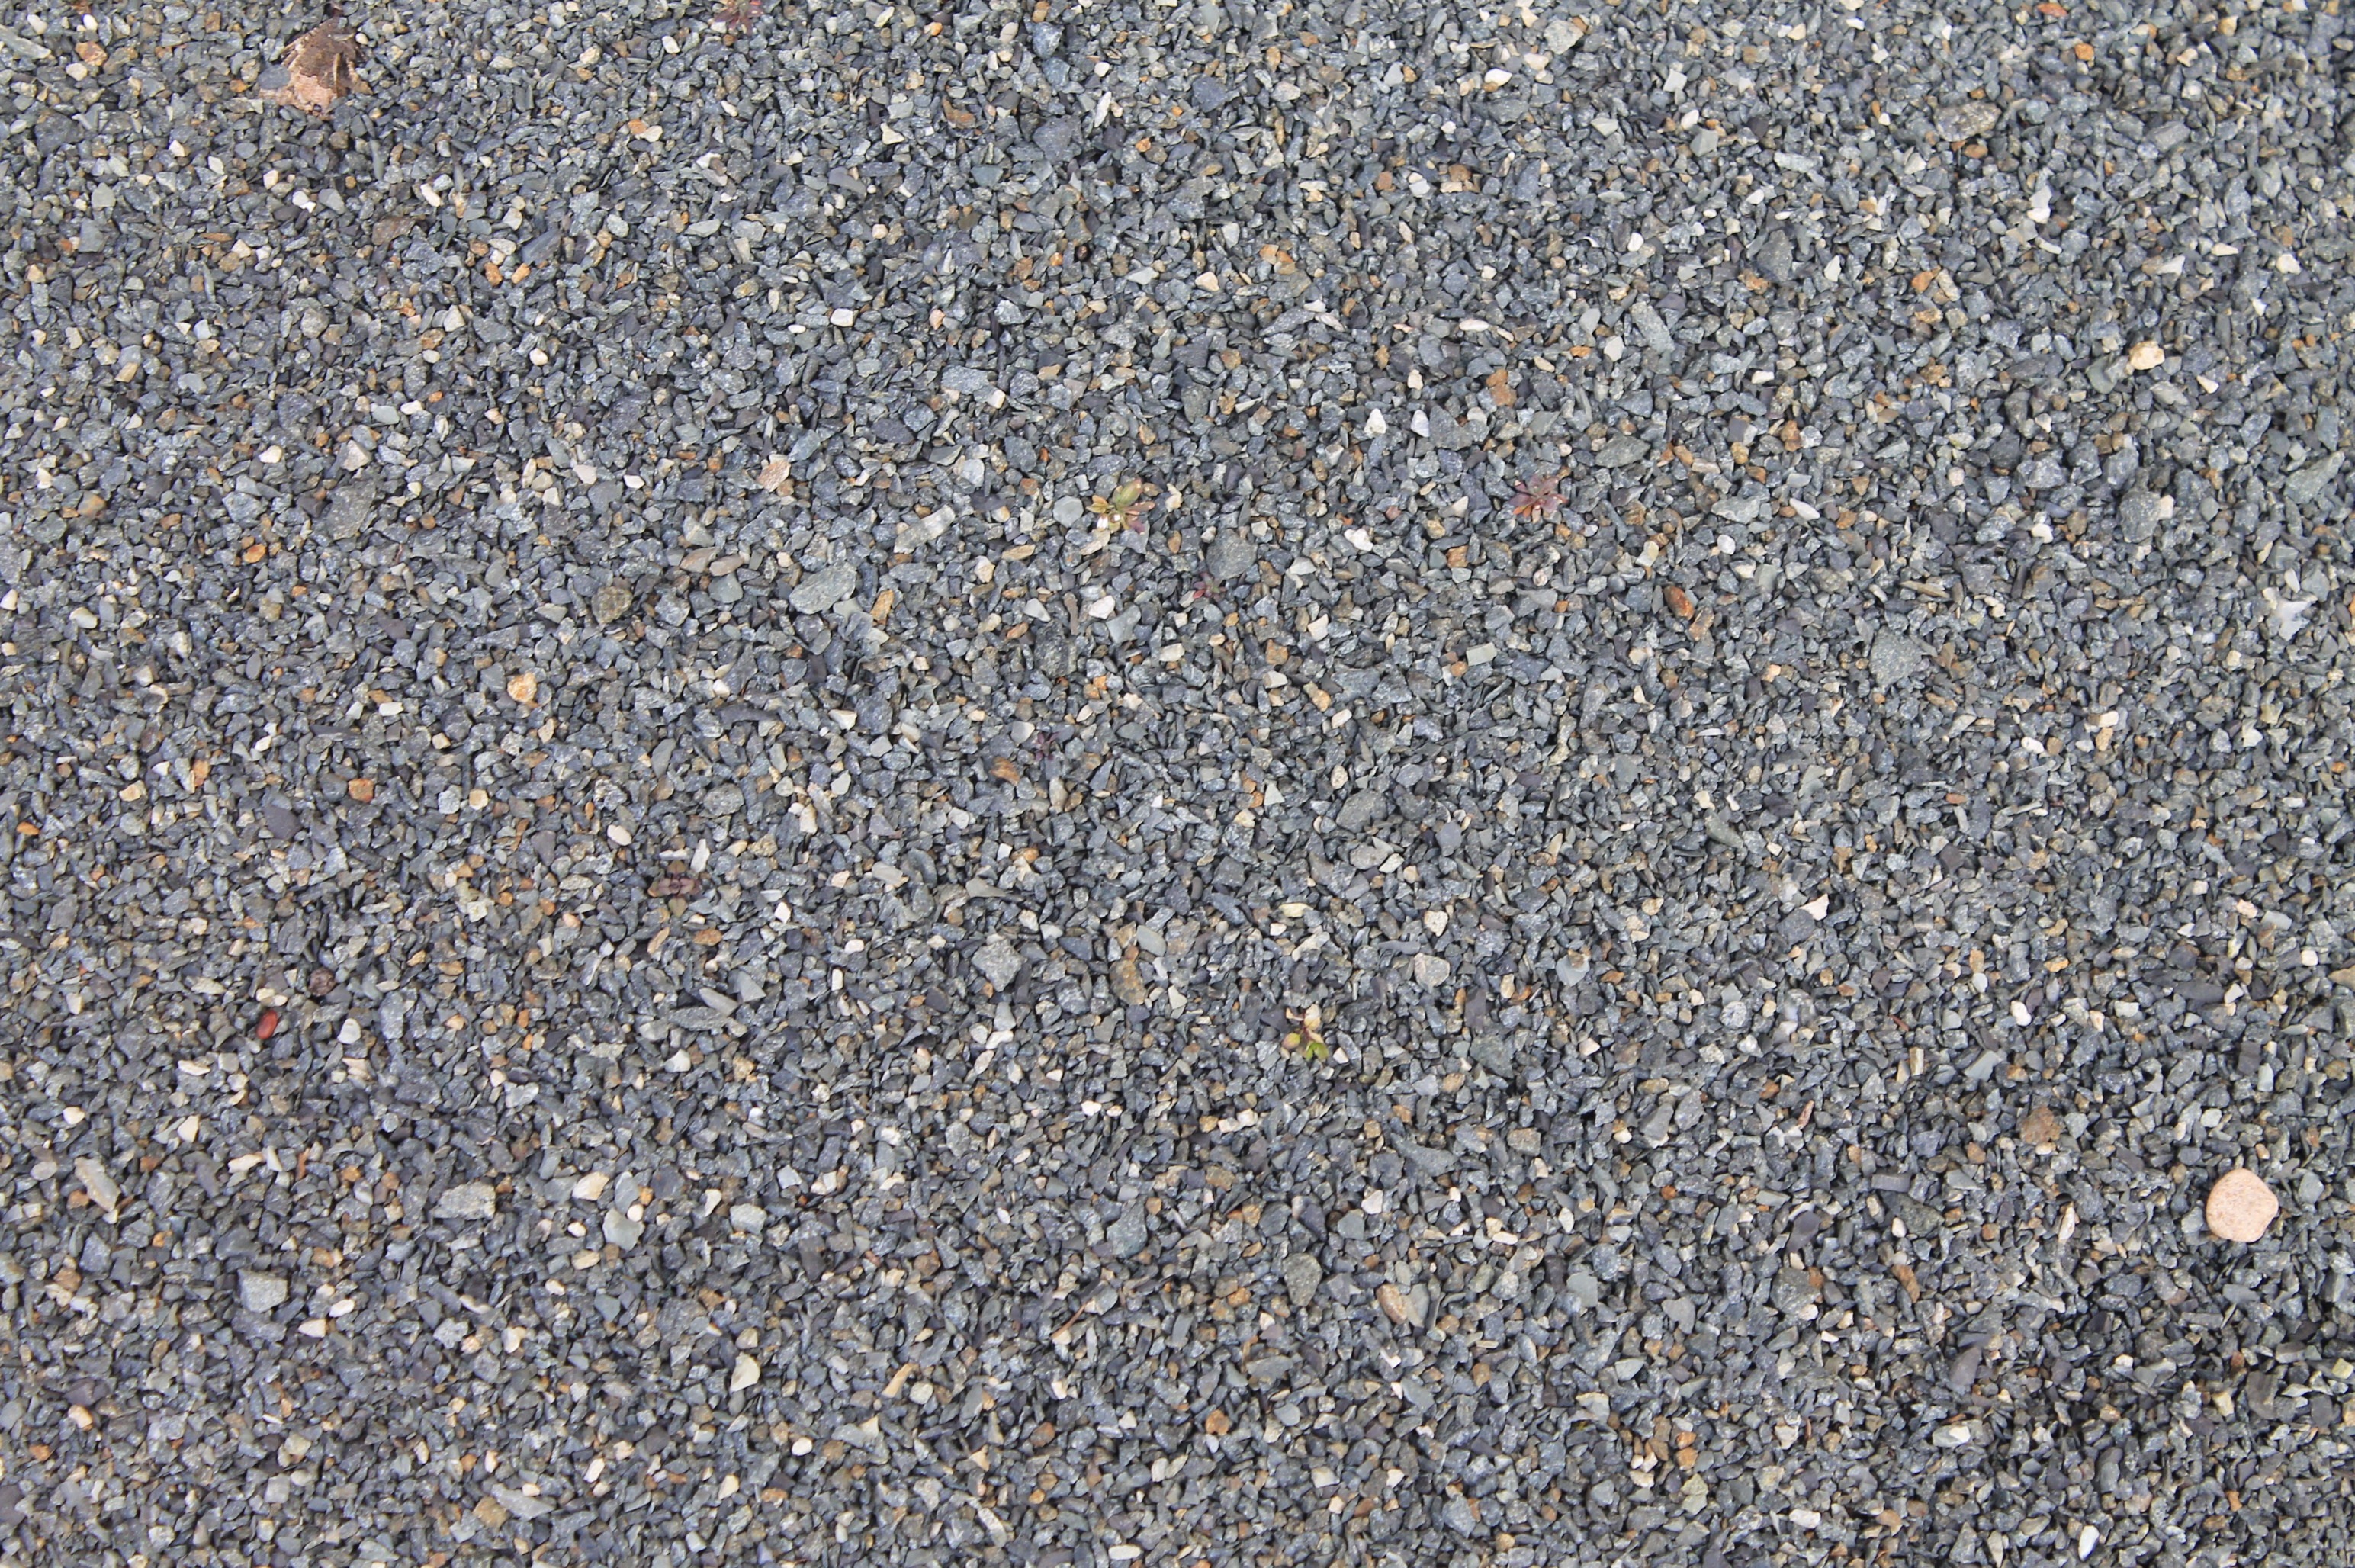
sand, rock, structure, texture, floor, asphalt, pebble, soil, material, rubble, background, gravel, pebbles, split, flooring, road surface